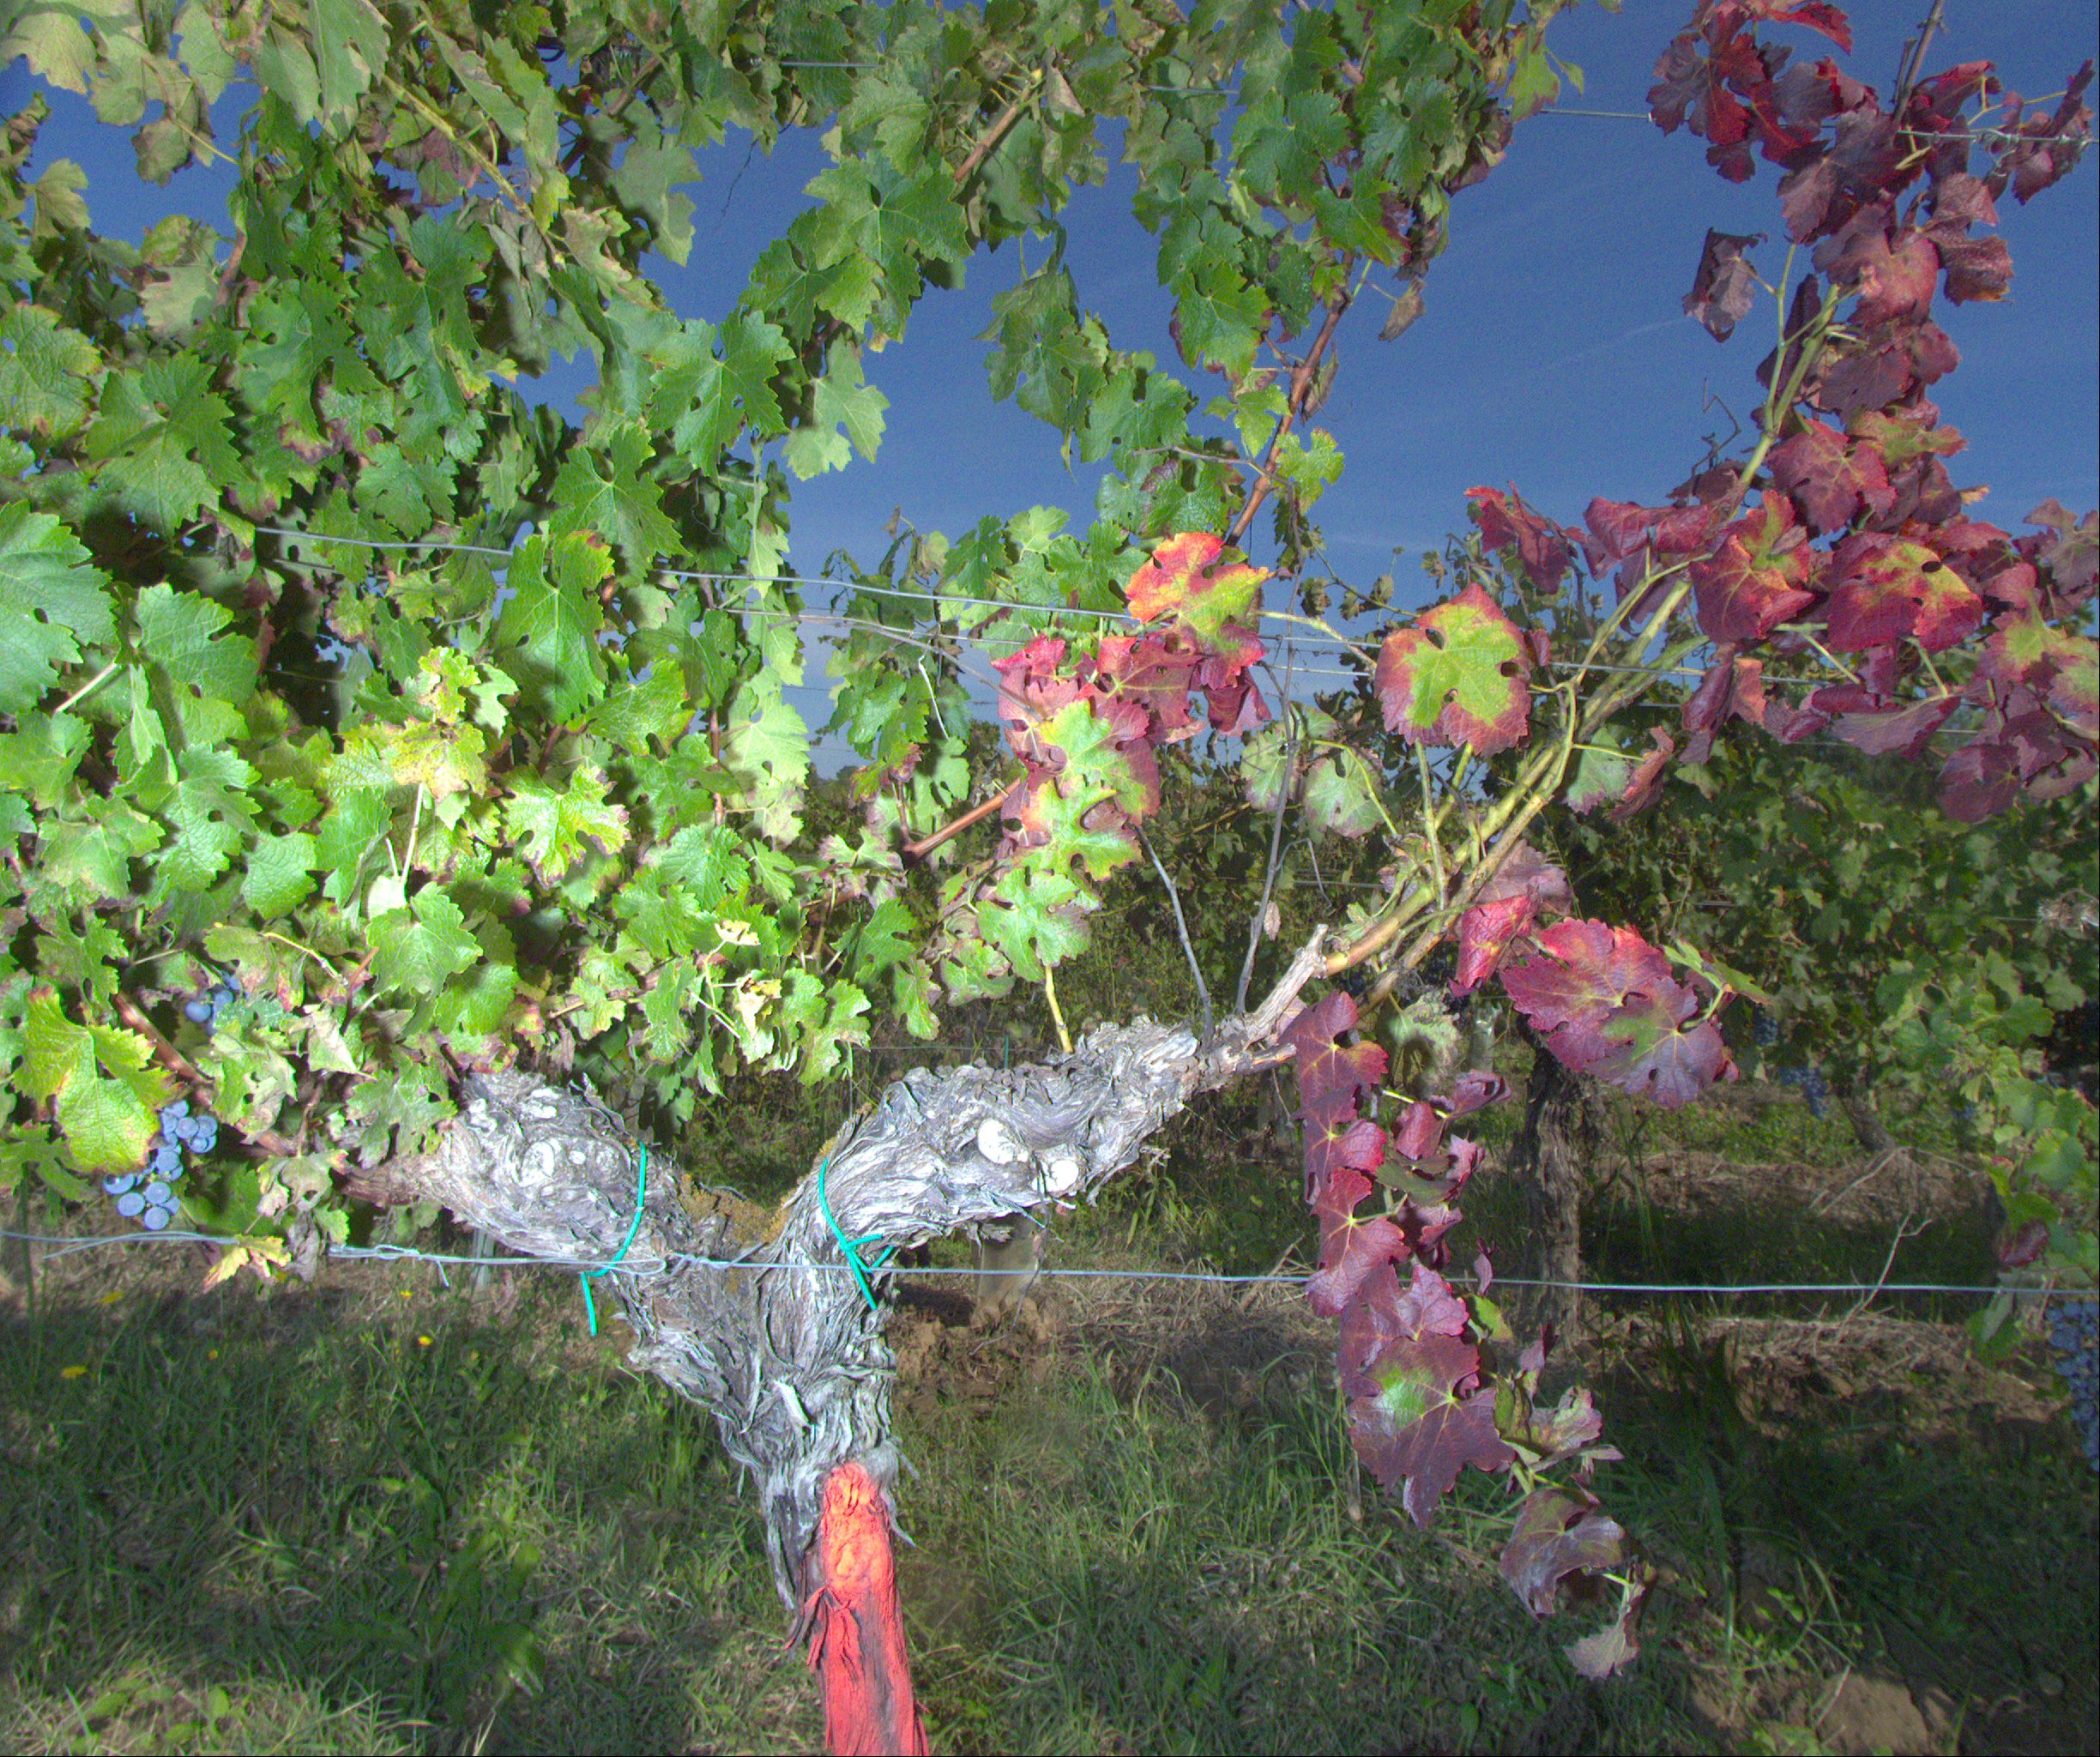
Grape variety: cabernet-sauvignon
Disease: Flavescence dorée (fd)